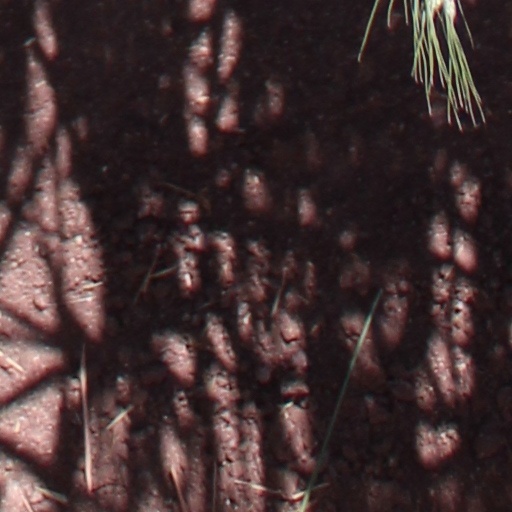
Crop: wheat